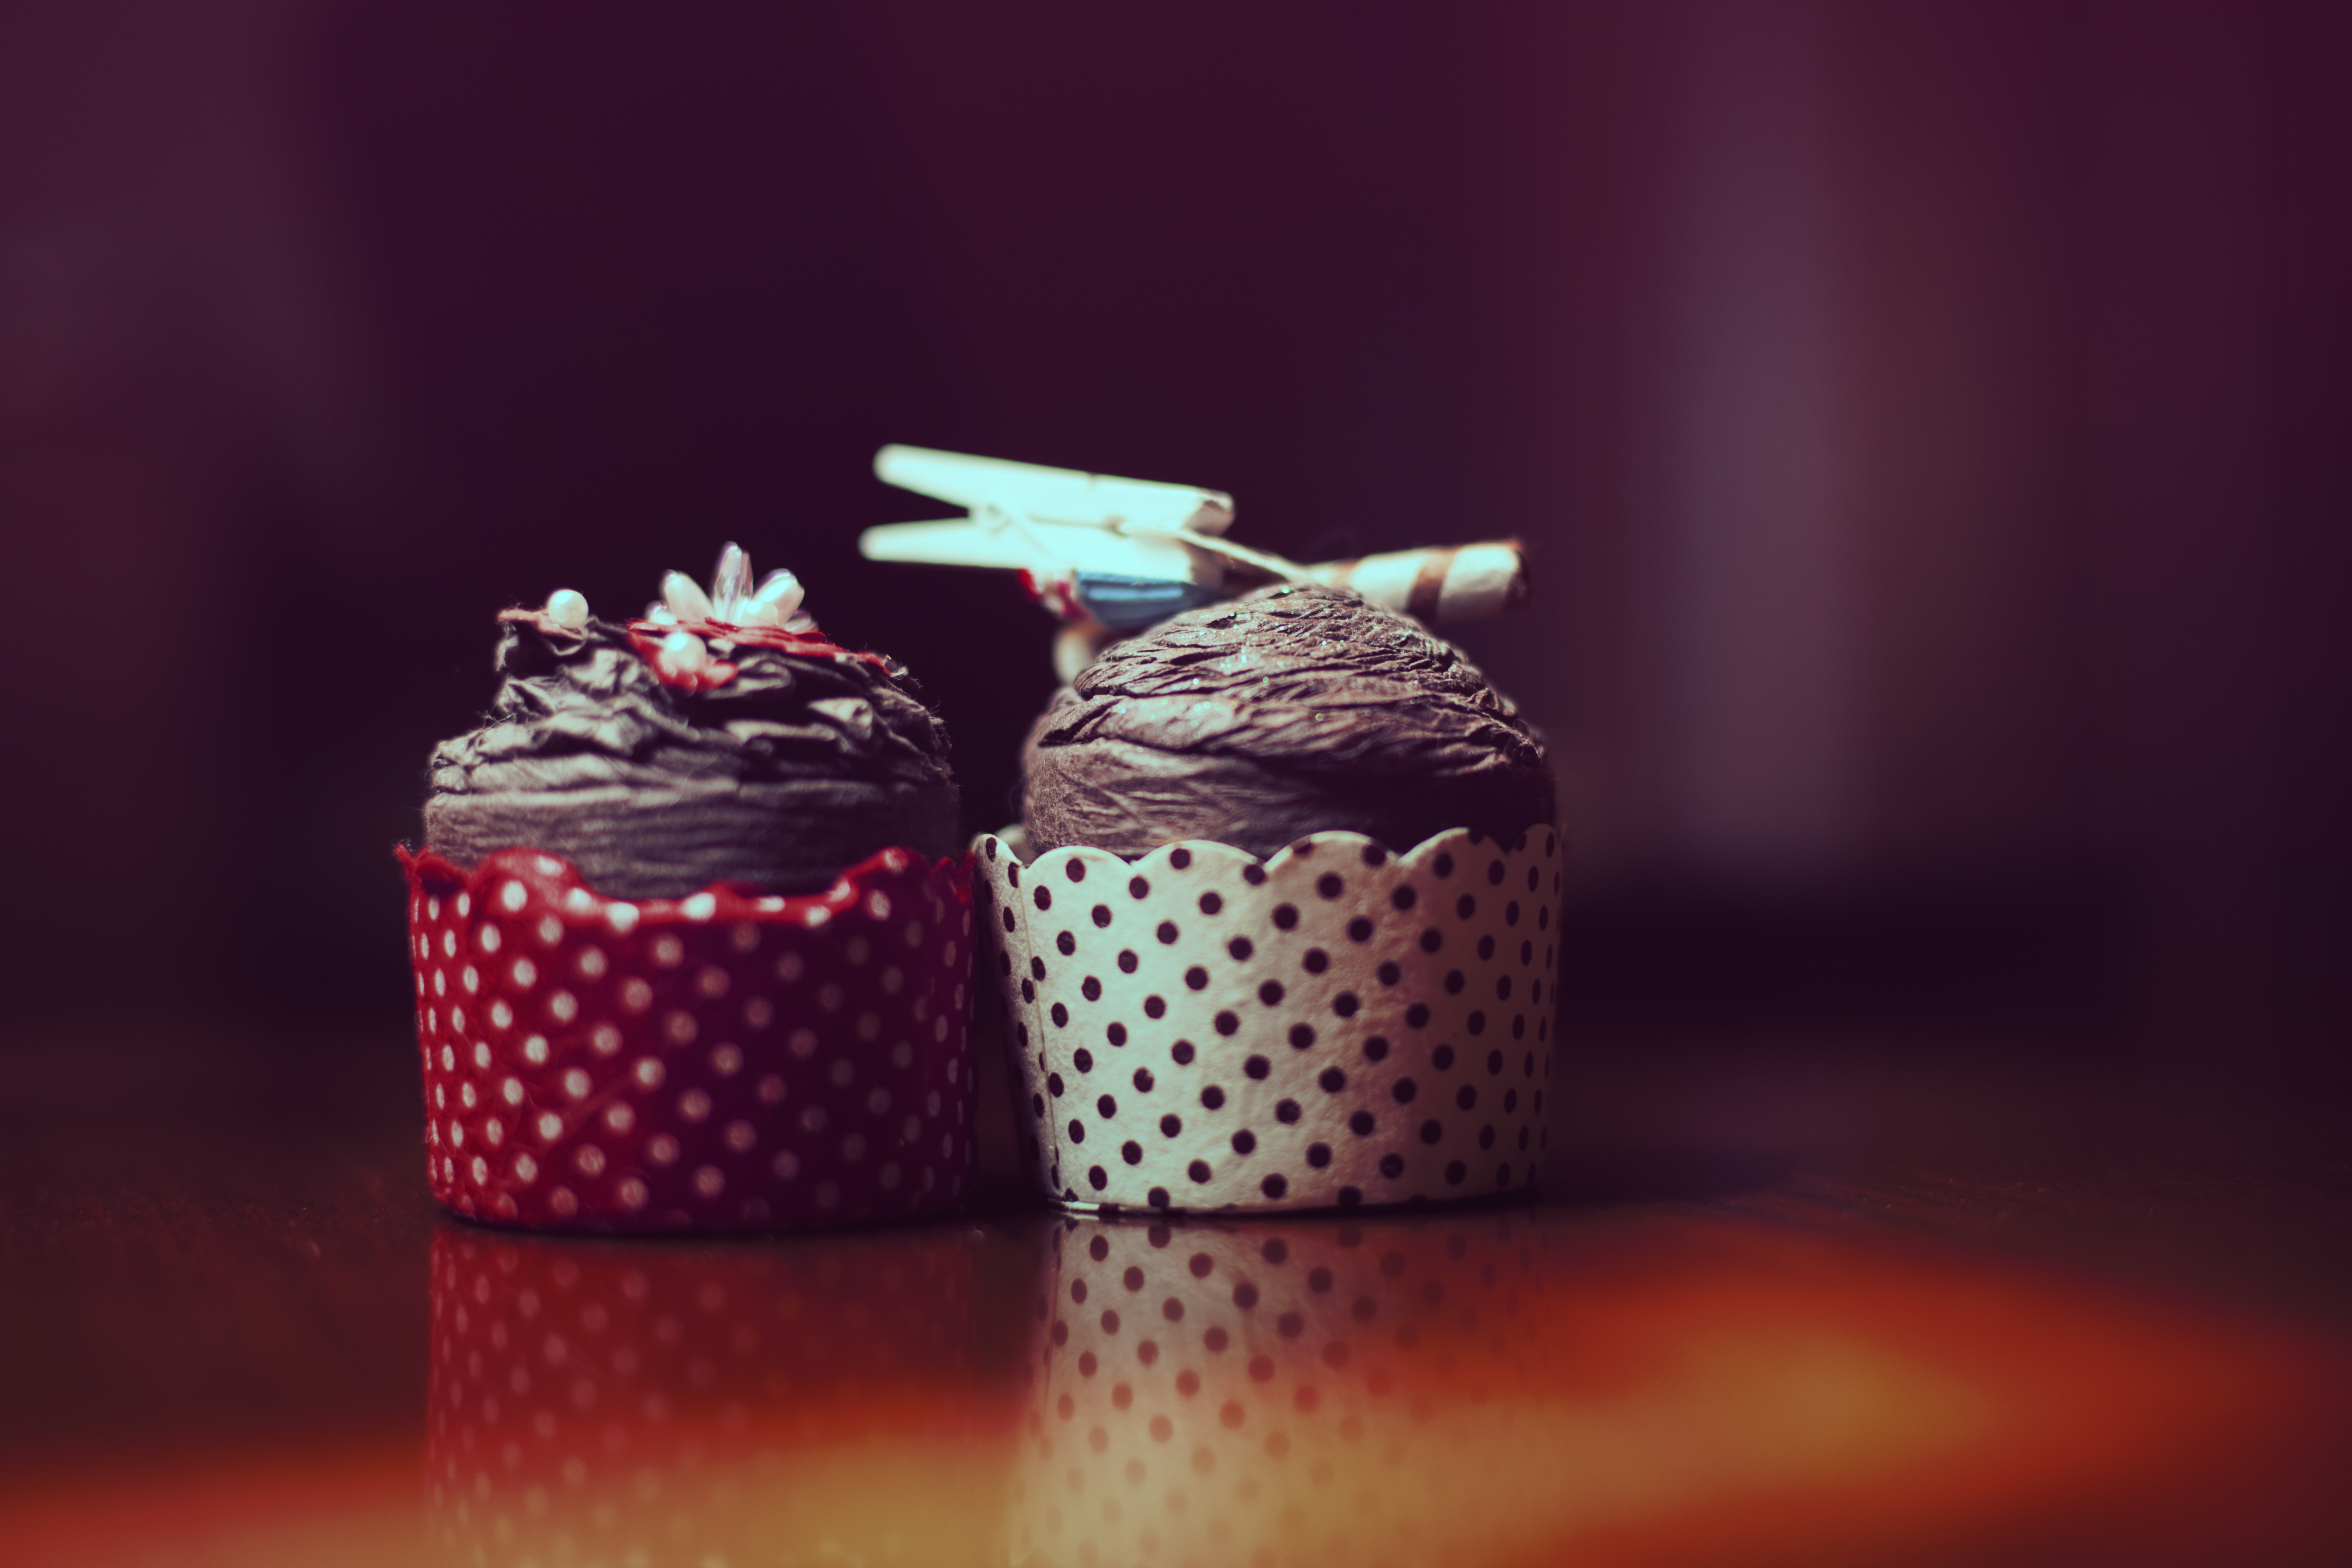
sweet, food, red, pink, chocolate, gourmet, dessert, cake, bakery, cupcakes, sweetness, muffins, paper cakes